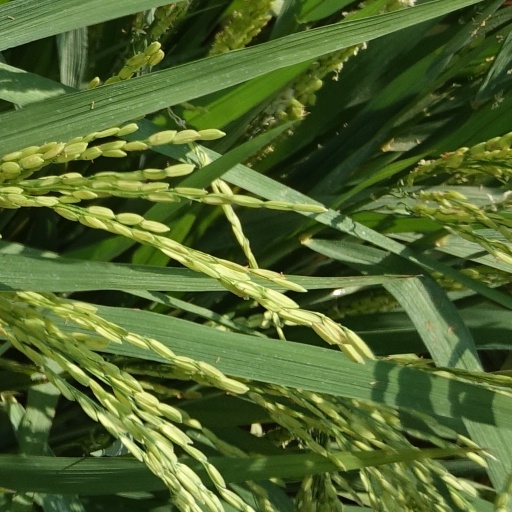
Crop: rice